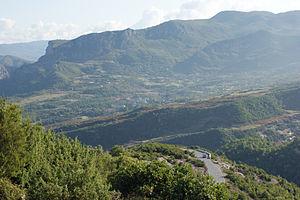
Krrabë est une municipalité du district de Tirana, dans la préfecture de Tirana, en Albanie. En 2001, sa population s’élevait à 2 532 habitants.